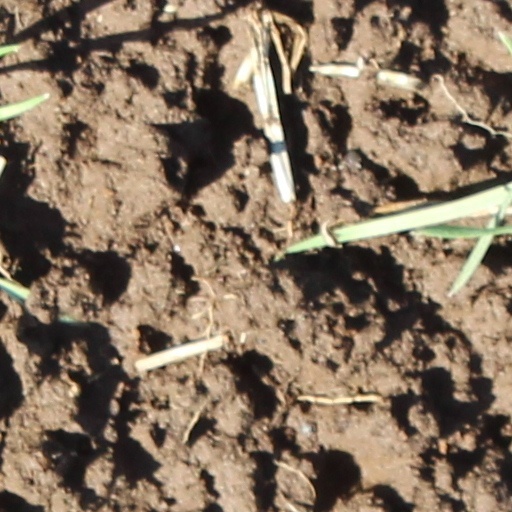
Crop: wheat